Micronesian imperial pigeon

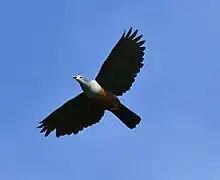
In flight

This pigeon is mostly solitary, usually observed in the canopy. It eats fruits and fleshy seeds. Its calls include a deep-throated bark "", a moan, and mellow coos. Almost nothing is known about its breeding. The breeding season is probably the entire year.